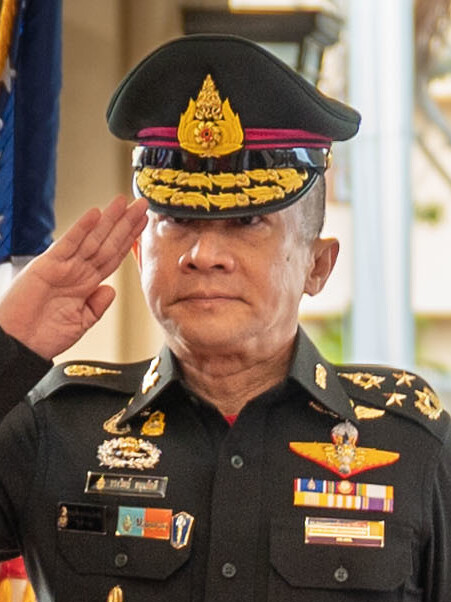
รายชื่อผู้บัญชาการทหารสูงสุดของไทย

ผู้บัญชาการทหารสูงสุด เป็นผู้บังคับบัญชาของกองบัญชาการกองทัพไทย ซึ่งมีหน้าที่เตรียมกำลังรบและป้องกันราชอาณาจักร ผู้ดำรงตำแหน่งนี้จะได้รับพระราชทานยศทหารในสามเหล่าทัพ: พลเอก พลเรือเอก พลอากาศเอก และรับเงินเดือนอัตรา น.9 เทียบเท่าชั้นยศจอมพลในอดีต
ในทางกฎหมายถือว่าผู้บัญชาการทหารสูงสุดเป็นผู้บังคับบัญชาของผู้บัญชาการทหารบก-เรือ-อากาศ และเป็นตำแหน่งสูงสุดของนายทหารไทย แต่ในทางปฏิบัติ ผู้บัญชาการทหารสูงสุดมีอำนาจคุมกำลังและงบประมาณไม่มากเท่ากับผู้บัญชาการเหล่าทัพ นายทหารส่วนใหญ่ต้องการดำรงตำแหน่งผู้บัญชาการเหล่าทัพ มากกว่าตำแหน่งผู้บัญชาการทหารสูงสุด
== รายนาม ==
== ดูเพิ่ม ==
*รัฐมนตรีว่าการกระทรวงกลาโหมของไทย
*รายพระนามและชื่อผู้บัญชาการทหารบกไทย
*รายชื่อผู้บัญชาการทหารเรือไทย
*รายชื่อผู้บัญชาการทหารอากาศไทย
*รายพระนามและชื่ออธิบดีกรมตำรวจและผู้บัญชาการตำรวจแห่งชาติของไทย
* รายนามสมุหราชองครักษ์ของไทย
== อ้างอิง ==
== แหล่งข้อมูลอื่น ==
* ข่าวงานอำลาและส่งมอบตำแหน่ง
หมวดหมู่:ตำแหน่งทางการทหาร|ผู้บัญชาการ
หมวดหมู่:กองบัญชาการกองทัพไทย
หมวดหมู่:รายชื่อผู้บัญชาการเหล่าทัพไทย|สูงสุด
หมวดหมู่:ผู้บัญชาการทหารสูงสุดไทย